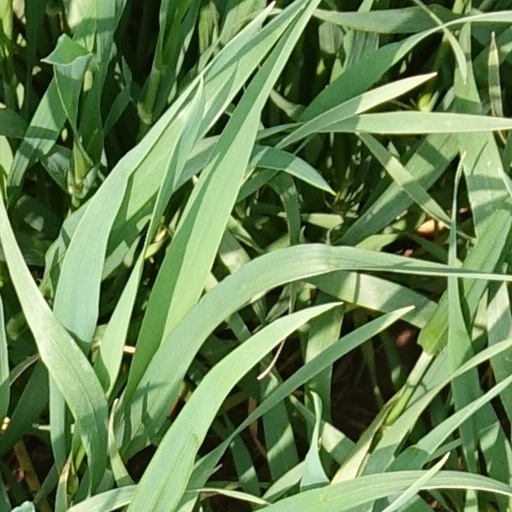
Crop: wheat